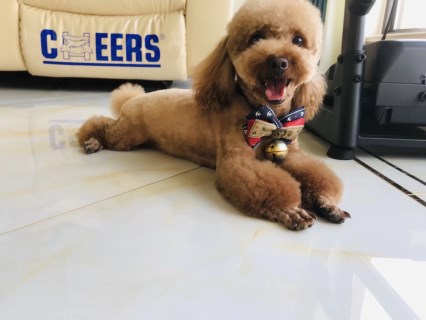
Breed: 2925-n000114-toy_poodle